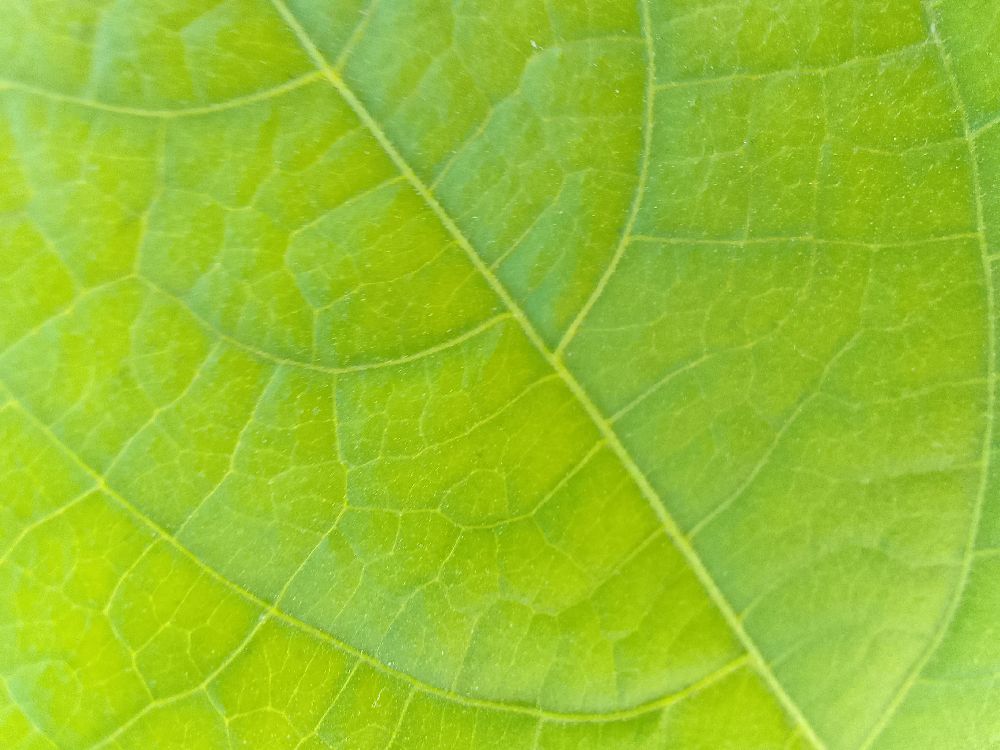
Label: healthy